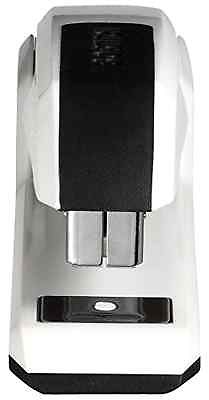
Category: stapler